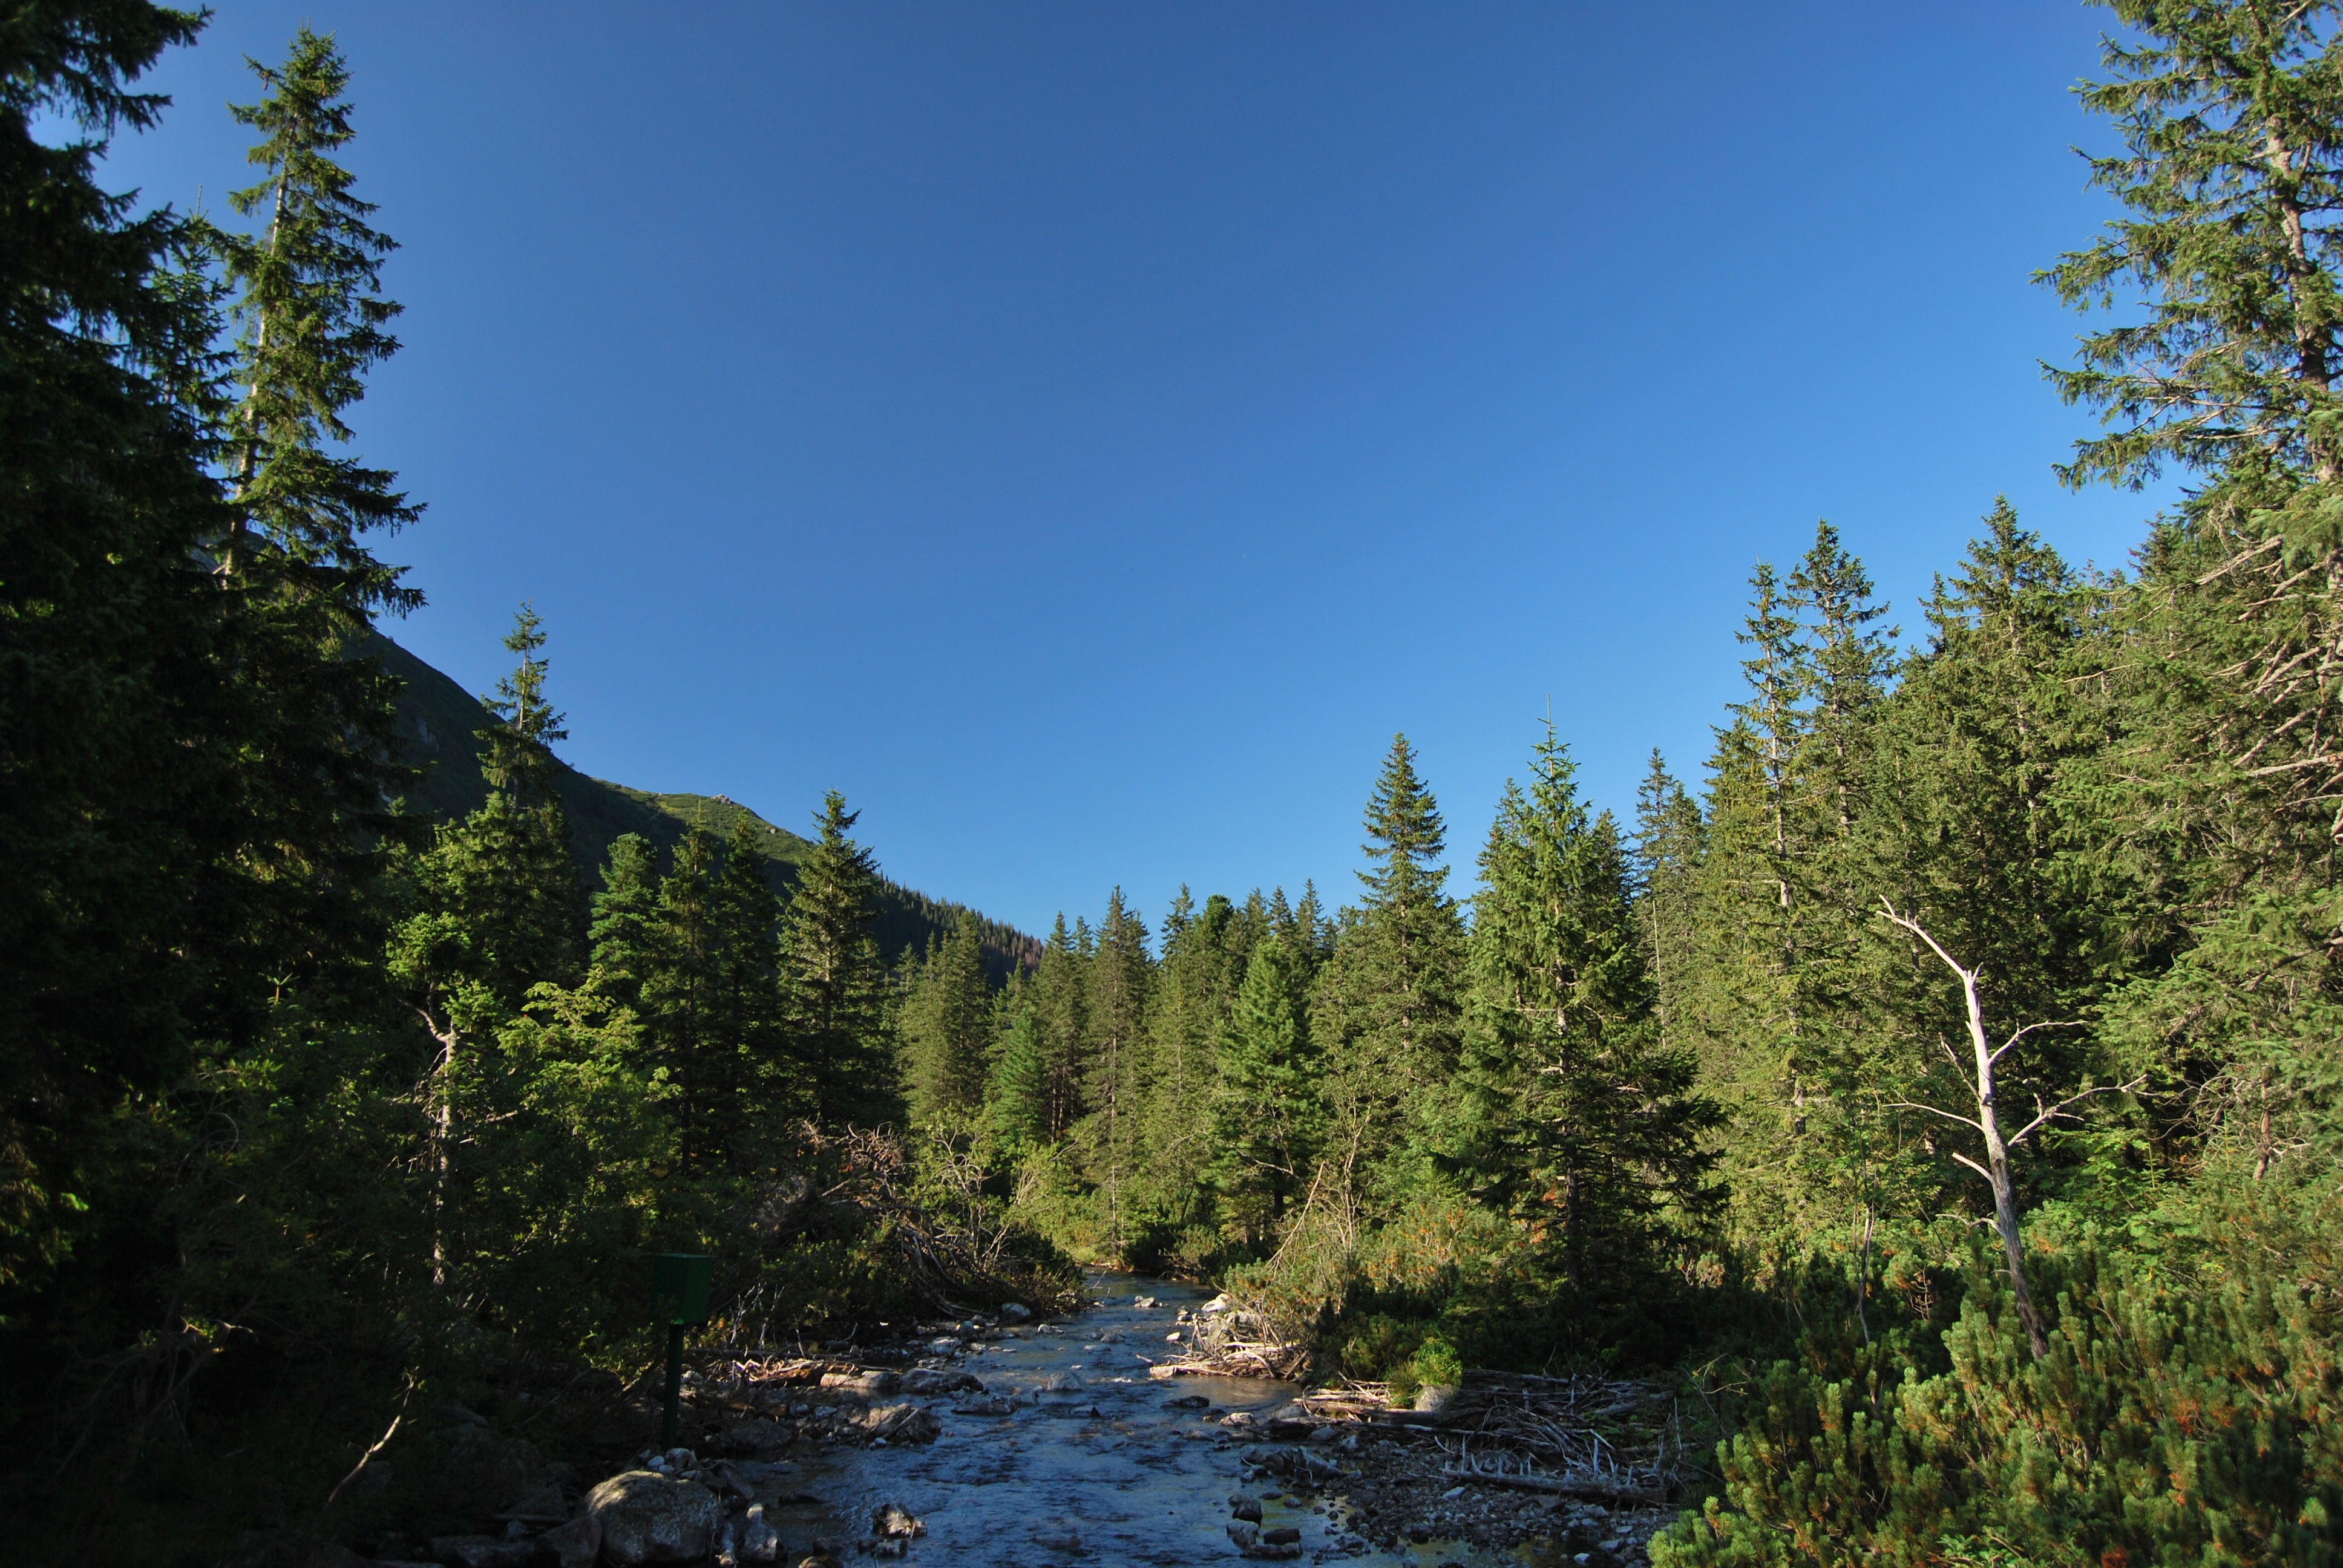
tree, water, nature, forest, wilderness, mountain, trail, lake, river, valley, mountain range, stream, green, autumn, ridge, blue sky, coniferous, spruce, torrent, woodland, habitat, ecosystem, tatry, polish tatras, the high tatras, biome, natural environment, woody plant, mountainous landforms, temperate coniferous forest